History of rugby union matches between Scotland and South Africa

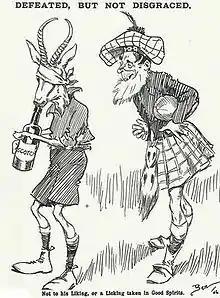
Cartoon after the SA-Scotland match in 1906

The national rugby union teams of Scotland and South Africa (the Springboks) have been playing each other in Test rugby since 1906, and as of November 2021, they have met in 28 Test matches. Their first meeting was on 17 November 1906, and was won 6-0 by Scotland and their most recent match was on 10 September 2023 at the 2023 Rugby World Cup, and was won 18-3 by South Africa.